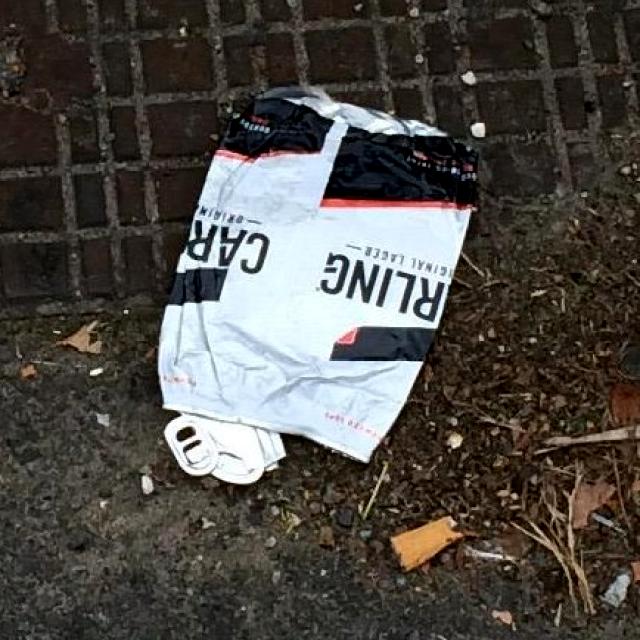
Label: Metal